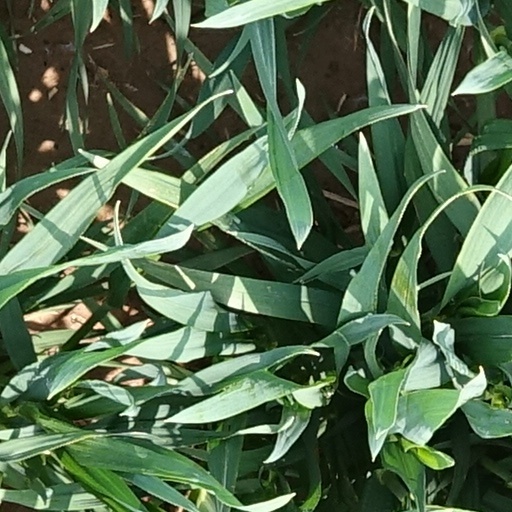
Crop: wheat